Richard Mark Elson

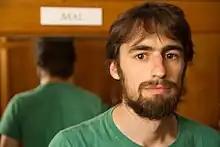
Richard Mark Elson

In 2014 he directed the feature film "A Christmas Star", Ireland and Northern Ireland's first Christmas children's film, for Cinemagic. The film was nominated for an RTS award and featured Pierce Brosnan, Liam Neeson, Kylie Minogue, Bronagh Waugh, Rob James-Collier and Suranne Jones.